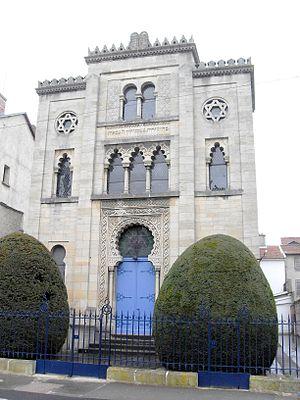
Synagogue de Chalons Marne 51
La synagogue de Châlons-en-Champagne est construite entre 1874 et 1875 sur les plans de l'architecte châlonnais Alexis Vagny, et inaugurée en septembre 1875. Elle ressemble à une petite église de style hispano-mauresque. Elle est située 21, rue Lochet à Châlons-en-Champagne dans la Marne.
Inventaire du patrimoine juif des Régions du Nord et de l’est, classé par région, départements et par lettre alphabétique de communes.
La présente liste de synagogues de France ne se veut pas exhaustive.